Stara Zagora

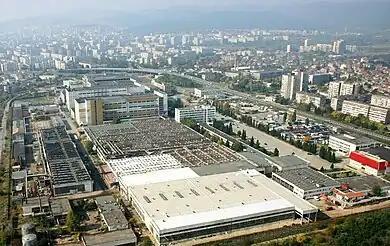
Business Park Stara Zagora

The Stara Zagora region is dynamically developing and by a number of indicators is in a leading position in the country. In 2004, the region had a record high growth of 26% in the value of manufactured output, 23% in sales and 24.6% in gross domestic product.